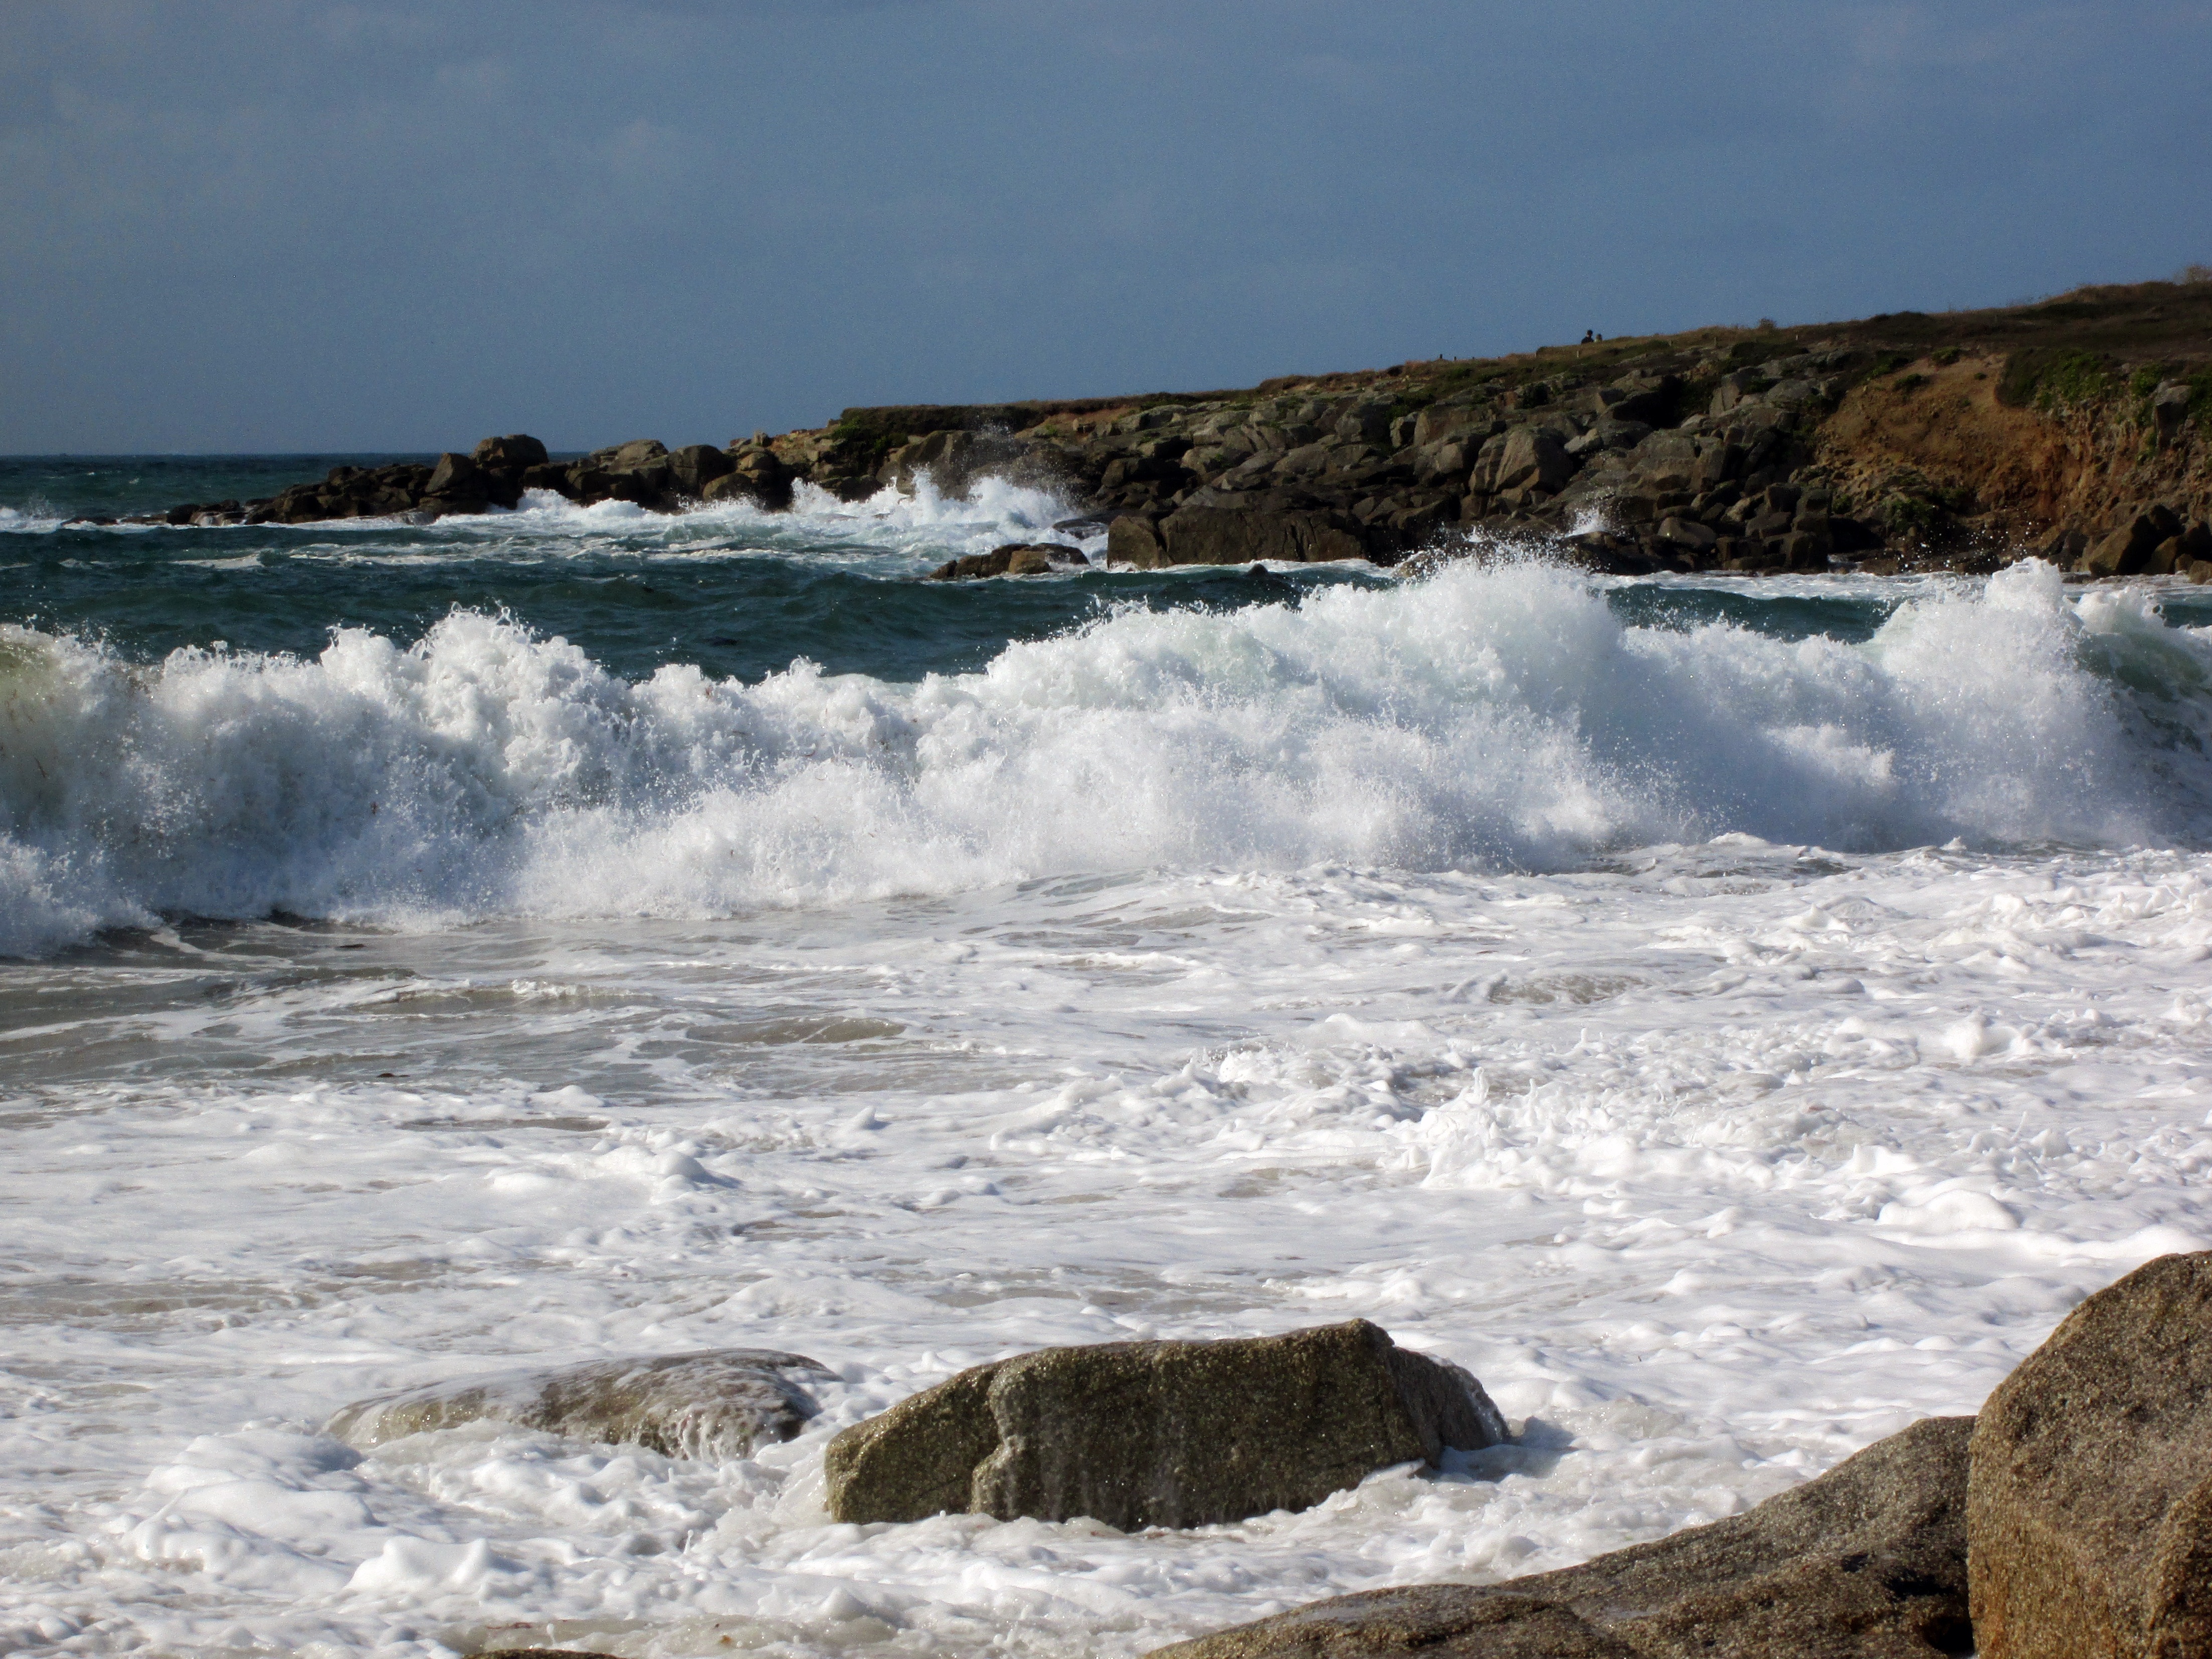
beach, landscape, sea, coast, water, nature, rock, ocean, shore, wave, cliff, seaside, france, wild, cove, seascape, bay, rapid, terrain, body of water, atlantic, side, cape, brittany, atlantic coast, wild coast, maritime landscape, finist re, wind wave